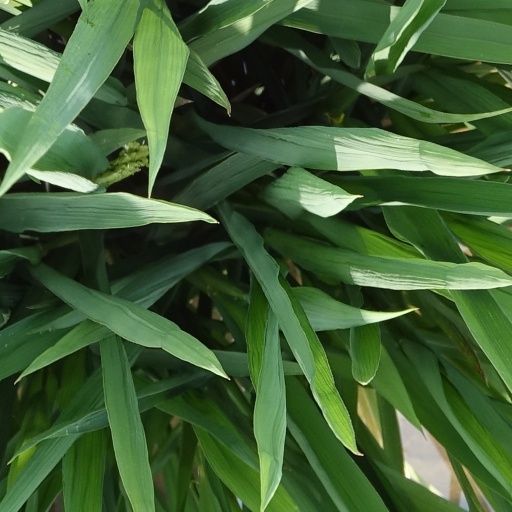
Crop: rice